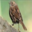
Label: bird